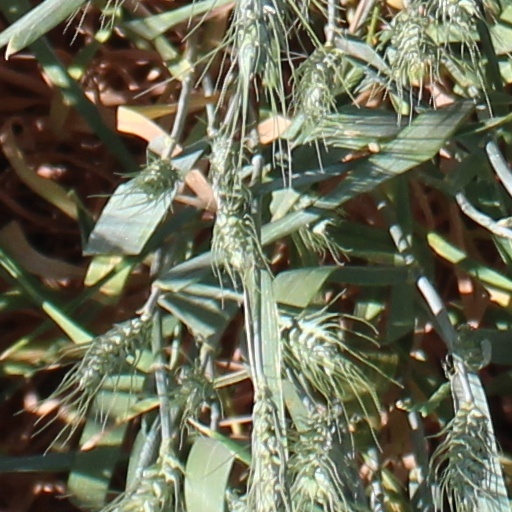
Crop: wheat